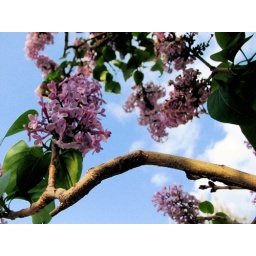
The skies above are a delight to the plants and trees